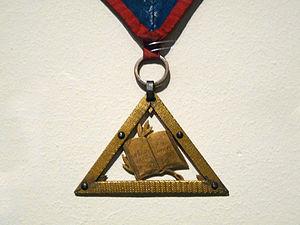
Franc-maçonnerie à Strasbourg
En héraldique, le sautoir est une pièce qui apparaît dans les blasons.
.Les officiers de loge maçonnique sont les francs-maçons membres d'une loge maçonnique désignés par leurs frères ou nommés afin d'accomplir les offices nécessaires à la vie et au travail d'un atelier spéculatif. La liste et le nombre de fonctions peut varier d'une obédience à l'autre, bien qu'un grand nombre de facteurs soient communs à tous. Chaque office revêt tout autant une fonction active que symbolique, qui s'inscrit dans la compréhension d'un parcours maçonnique. Les appellations ou la disposition au sein de la loge des offices, diffèrent selon le rites ou le courant, par exemple entre la maçonnerie dite régulière et celle qualifiée adogmatique ou encore selon les courants maçonniques traditionnels dits des Modernes ou des Anciens. Les offices des loges dites bleues ou de la craft masonry anglaise sont utilisés également dans les tenues des grandes loges ou des grands orients et se voient complétés le plus souvent par la préposition Grand.